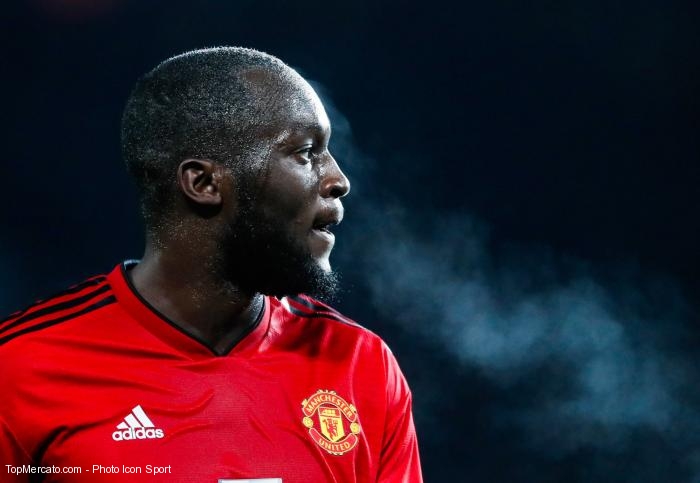
Gender: men